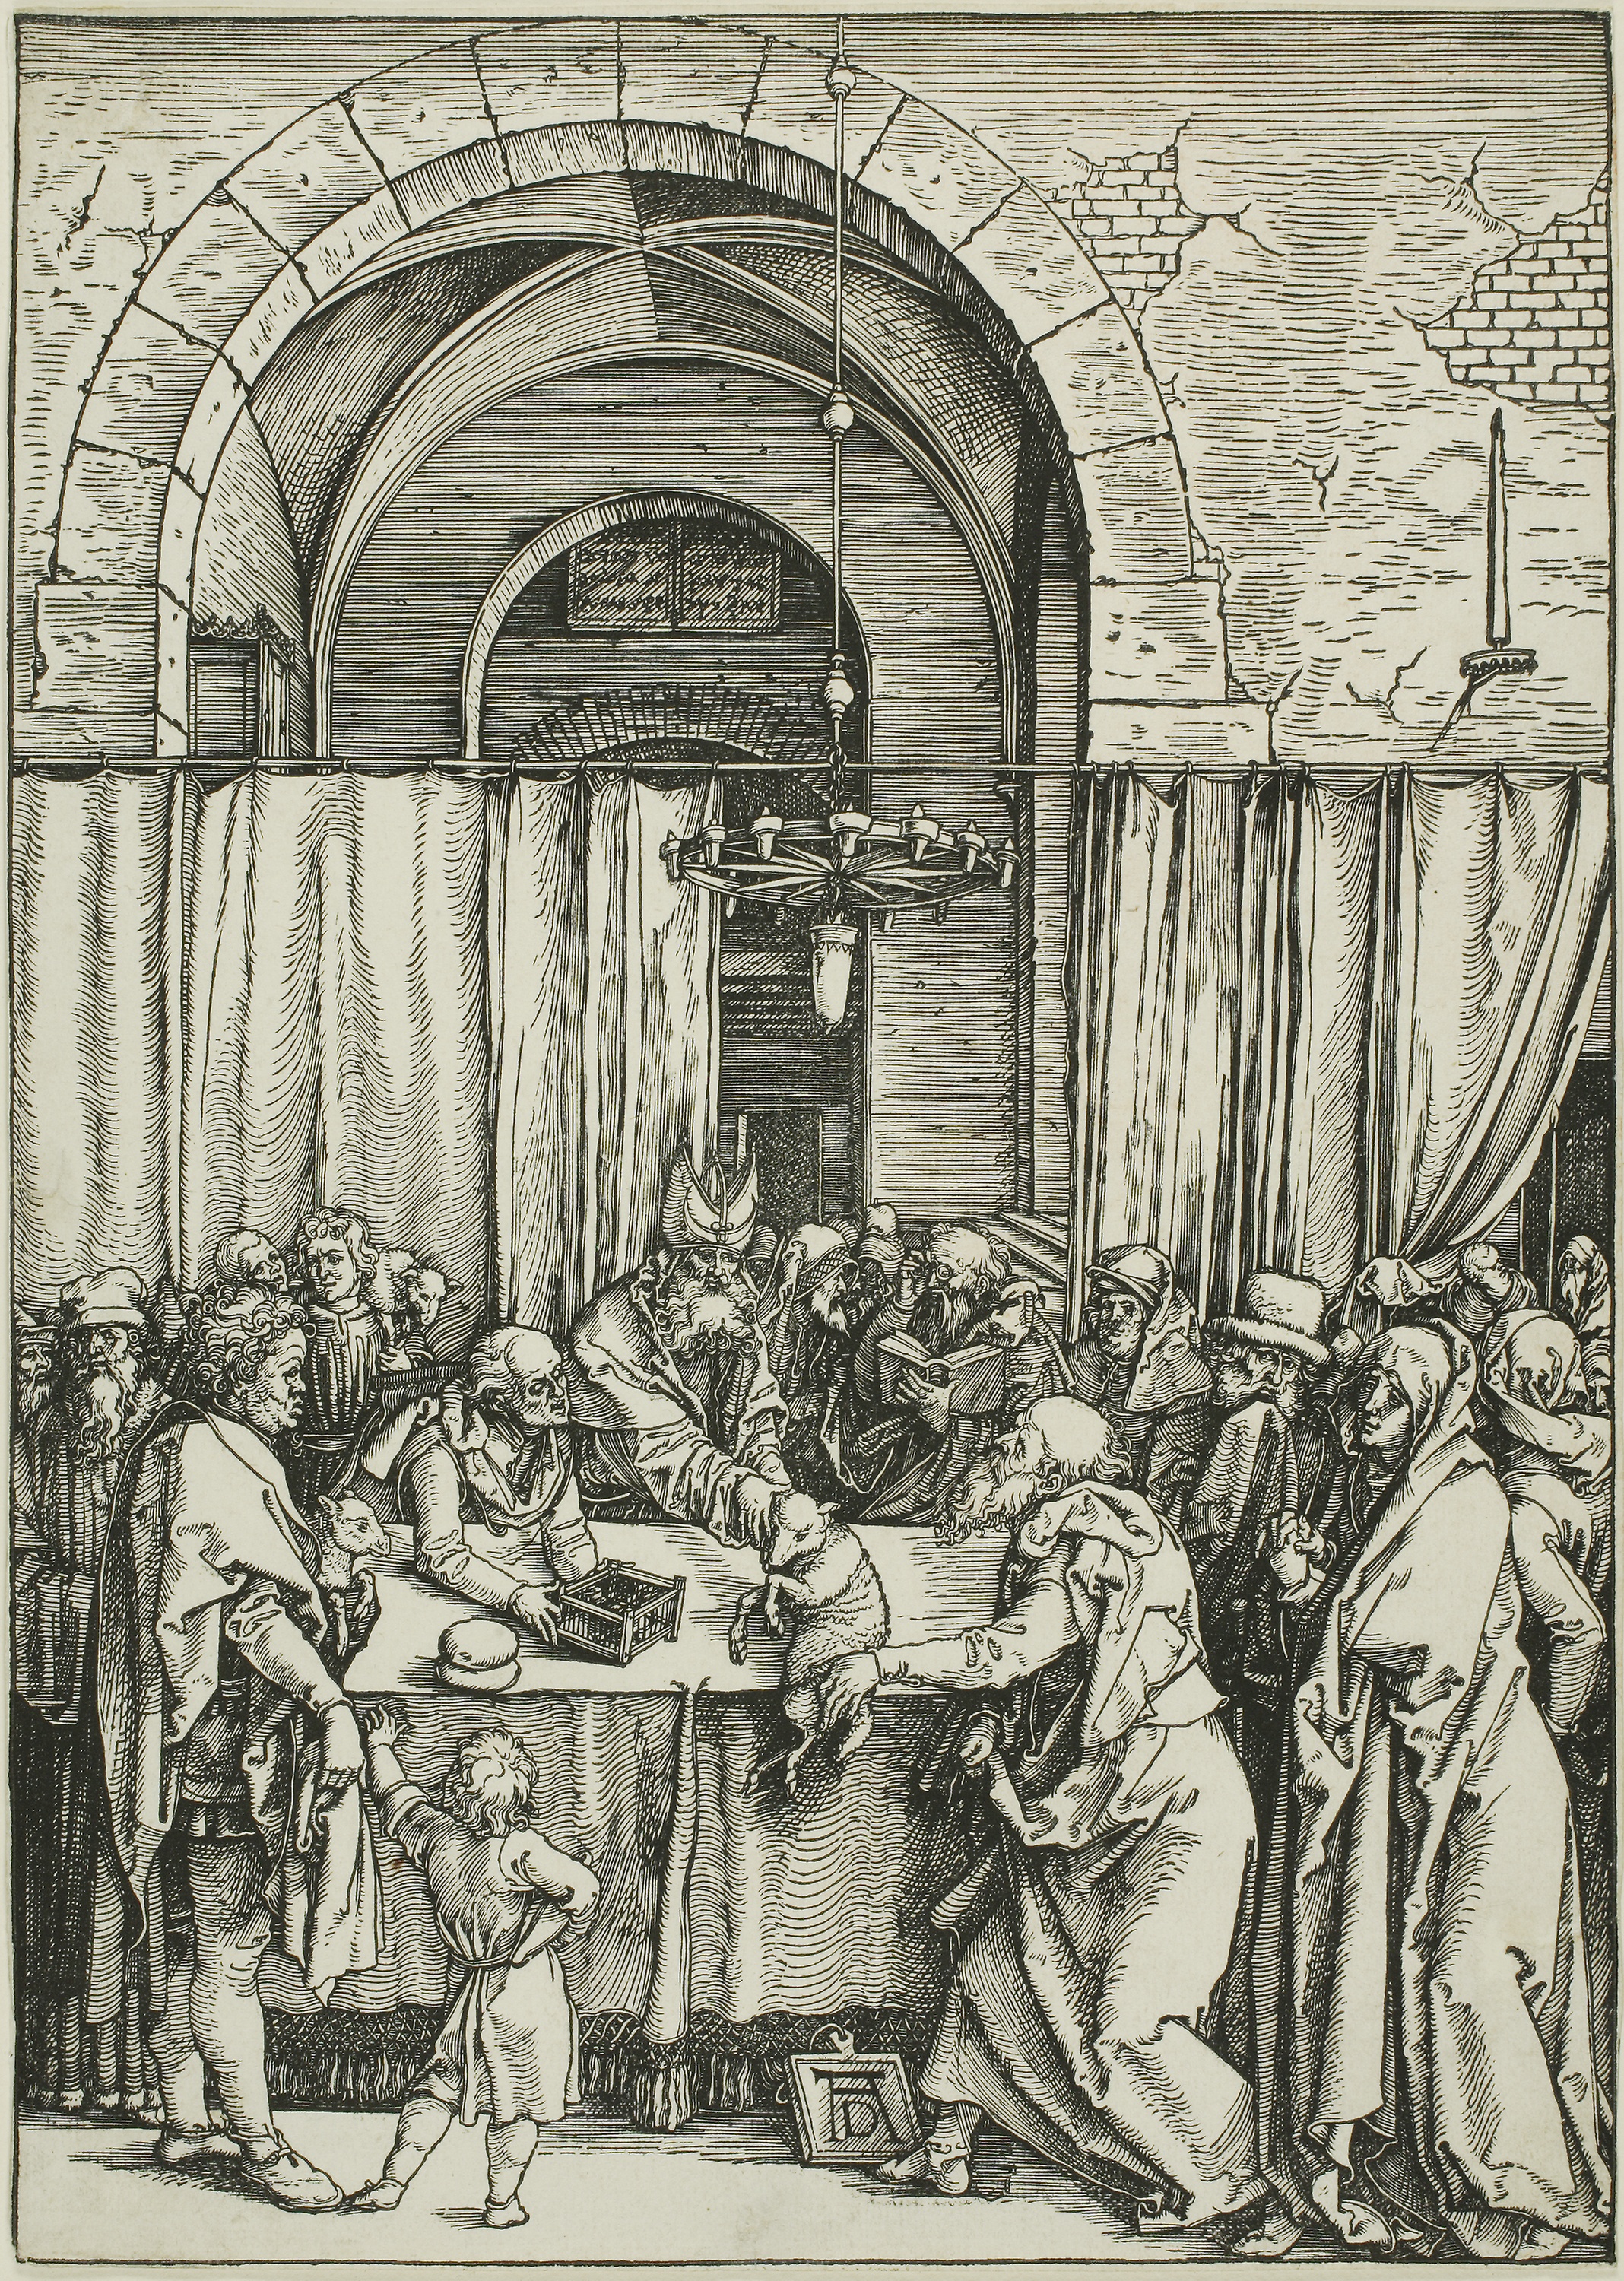
art, history, black and white, arch, sketch, drawing, middle ages, visual arts, artwork, ancient history, monochrome, illustration